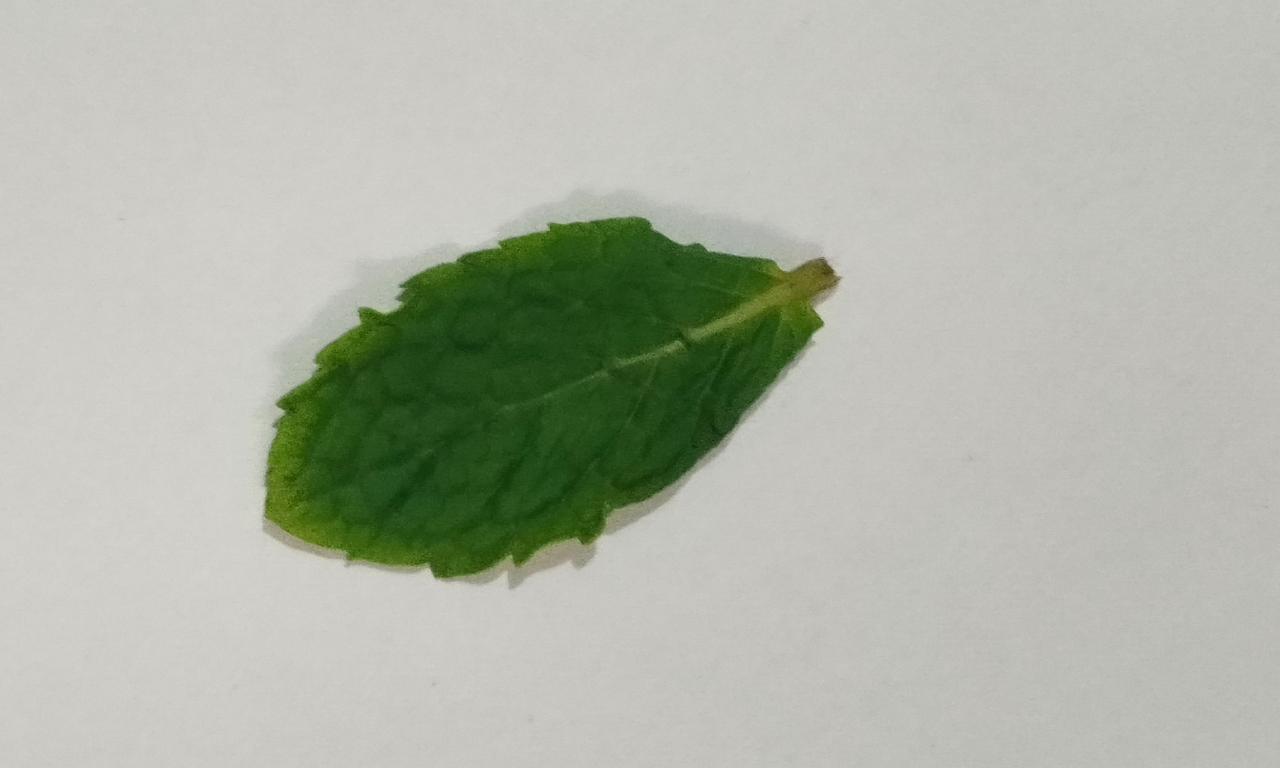
Label: Fresh